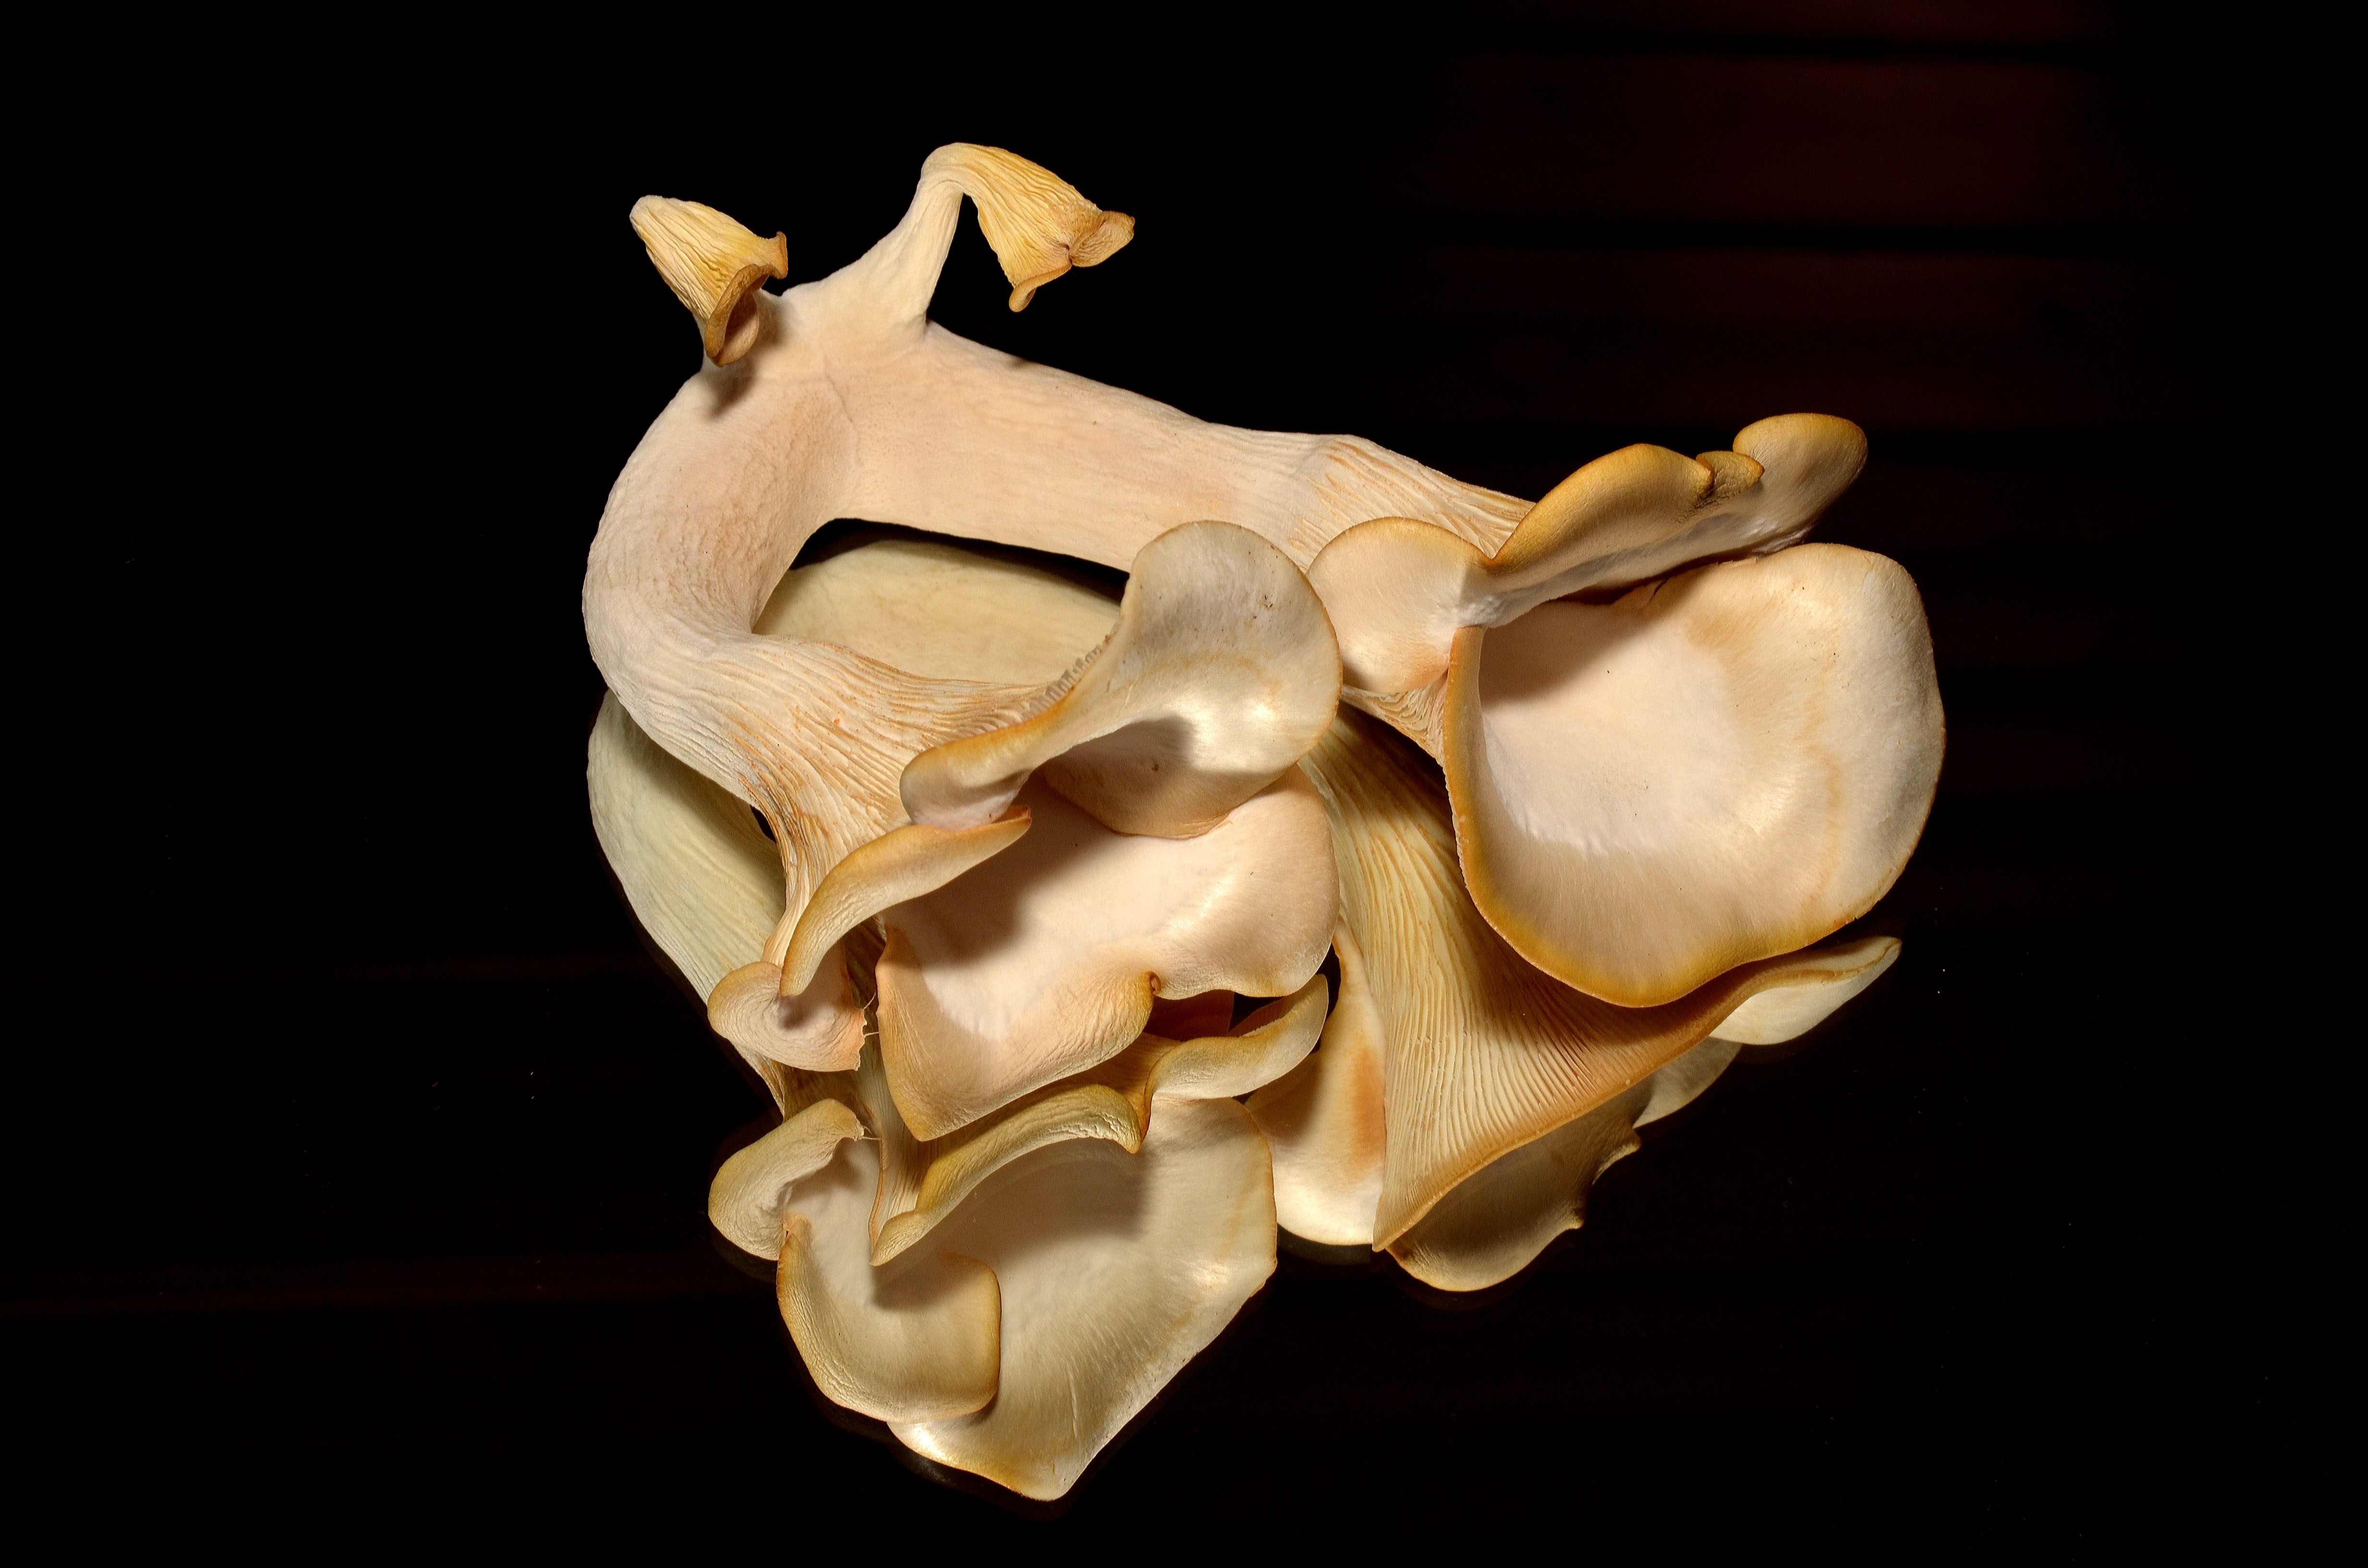
nature, flower, wild, statue, mushroom, yellow, skull, close up, sculpture, art, head, organ, carving, macro photography